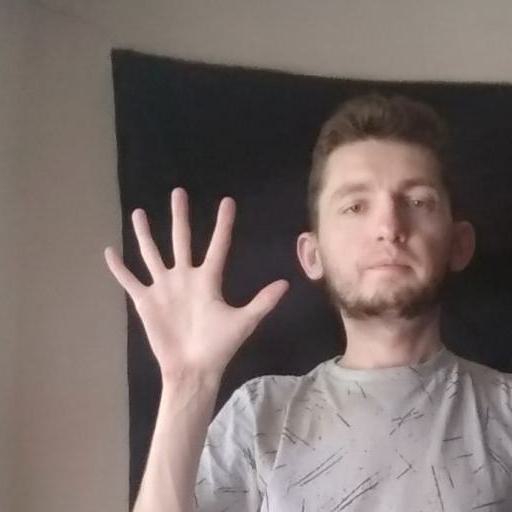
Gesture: palm